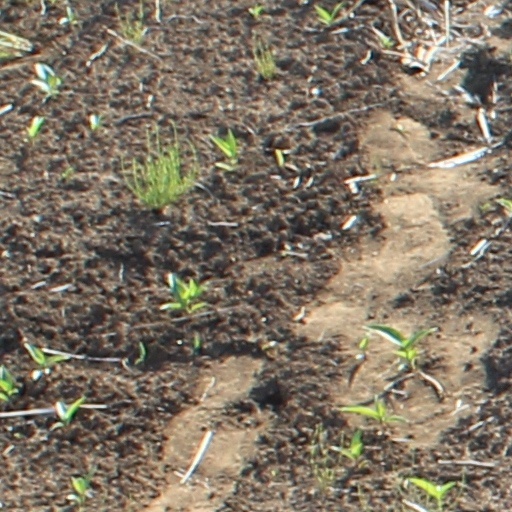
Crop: wheat